Elijah Waring

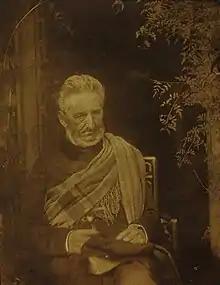
A photograph of Waring taken in 1854

Elijah Waring (14 April 1787 – 29 March 1857) was an Anglo-Welsh writer. He founded an English-language periodical in Swansea.